Nitzavim

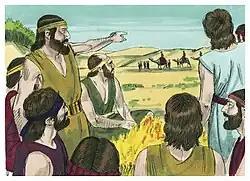
Judah said, "Let us sell him to the Ishmaelites." (Genesis 37:27) (1984 illustration by Jim Padgett, courtesy of Sweet Publishing)

Reading Deuteronomy 30:11–14, "For this commandment that I command you this day . . . is very near to you, in your mouth, and in your heart," a midrash interpreted "heart" and "mouth" to symbolize the beginning and end of fulfilling a precept and thus read Deuteronomy 30:11–14 as an exhortation to complete a good deed once started. Thus Rabbi Hiyya bar Abba taught that if one begins a precept and does not complete it, the result will be that he will bury his wife and children. The midrash cited as support for this proposition the experience of Judah, who began a precept and did not complete it. When Joseph came to his brothers and they sought to kill him, as Joseph's brothers said in Genesis 37:20, "Come now therefore, and let us slay him," Judah did not let them, saying in Genesis 37:26, "What profit is it if we slay our brother?" and they listened to him, for he was their leader. And had Judah called for Joseph's brothers to restore Joseph to their father, they would have listened to him then, as well. Thus because Judah began a precept (the good deed toward Joseph) and did not complete it, he buried his wife and two sons, as Genesis 38:12 reports, "Shua's daughter, the wife of Judah, died," and Genesis 46:12 further reports, "Er and Onan died in the land of Canaan." In another midrash reading "heart" and "mouth" in Deuteronomy 30:11–14 to symbolize the beginning and the end of fulfilling a precept, Rabbi Levi said in the name of Ḥama bar Ḥanina that if one begins a precept and does not complete it, and another comes and completes it, it is attributed to the one who has completed it. The midrash illustrated this by citing how Moses began a precept by taking the bones of Joseph with him, as Exodus 13:19 reports, "And Moses took the bones of Joseph with him." But because Moses never brought Joseph's bones into the Land of Israel, the precept is attributed to the Israelites, who buried them, as Joshua 24:32 reports, "And the bones of Joseph, which the children of Israel brought up out of Egypt, they buried in Shechem." Joshua 24:32 does not say, "Which "Moses" brought up out of Egypt," but "Which "the children of Israel" brought up out of Egypt." And the midrash explained that the reason that they buried Joseph's bones in Shechem could be compared to a case in which some thieves stole a cask of wine, and when the owner discovered them, the owner told them that after they had consumed the wine, they needed to return the cask to its proper place. So when the brothers sold Joseph, it was from Shechem that they sold him, as Genesis 37:13 reports, "And Israel said to Joseph: 'Do not your brothers feed the flock in Shechem?'" God told the brothers that since they had sold Joseph from Shechem, they needed to return Joseph's bones to Shechem. And as the Israelites completed the precept, it is called by their name, demonstrating the force of Deuteronomy 30:11–14, "For this commandment that I command you this day . . . is very near to you, in your mouth, and in your heart."